Pizza Schmizza

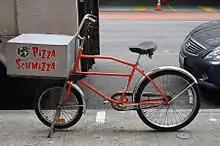
A Pizza Schmizza delivery bicycle

Pizza Schmizza is an American pizza franchise with 9 locations throughout the Portland, Oregon area, and two in southern Oregon. Pizza Schmizza primarily sells thin crust pizza by the slice.